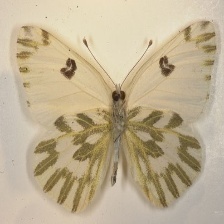
Species: BECKERS WHITE
Butterfly family (ImageNet category): cabbage_butterfly